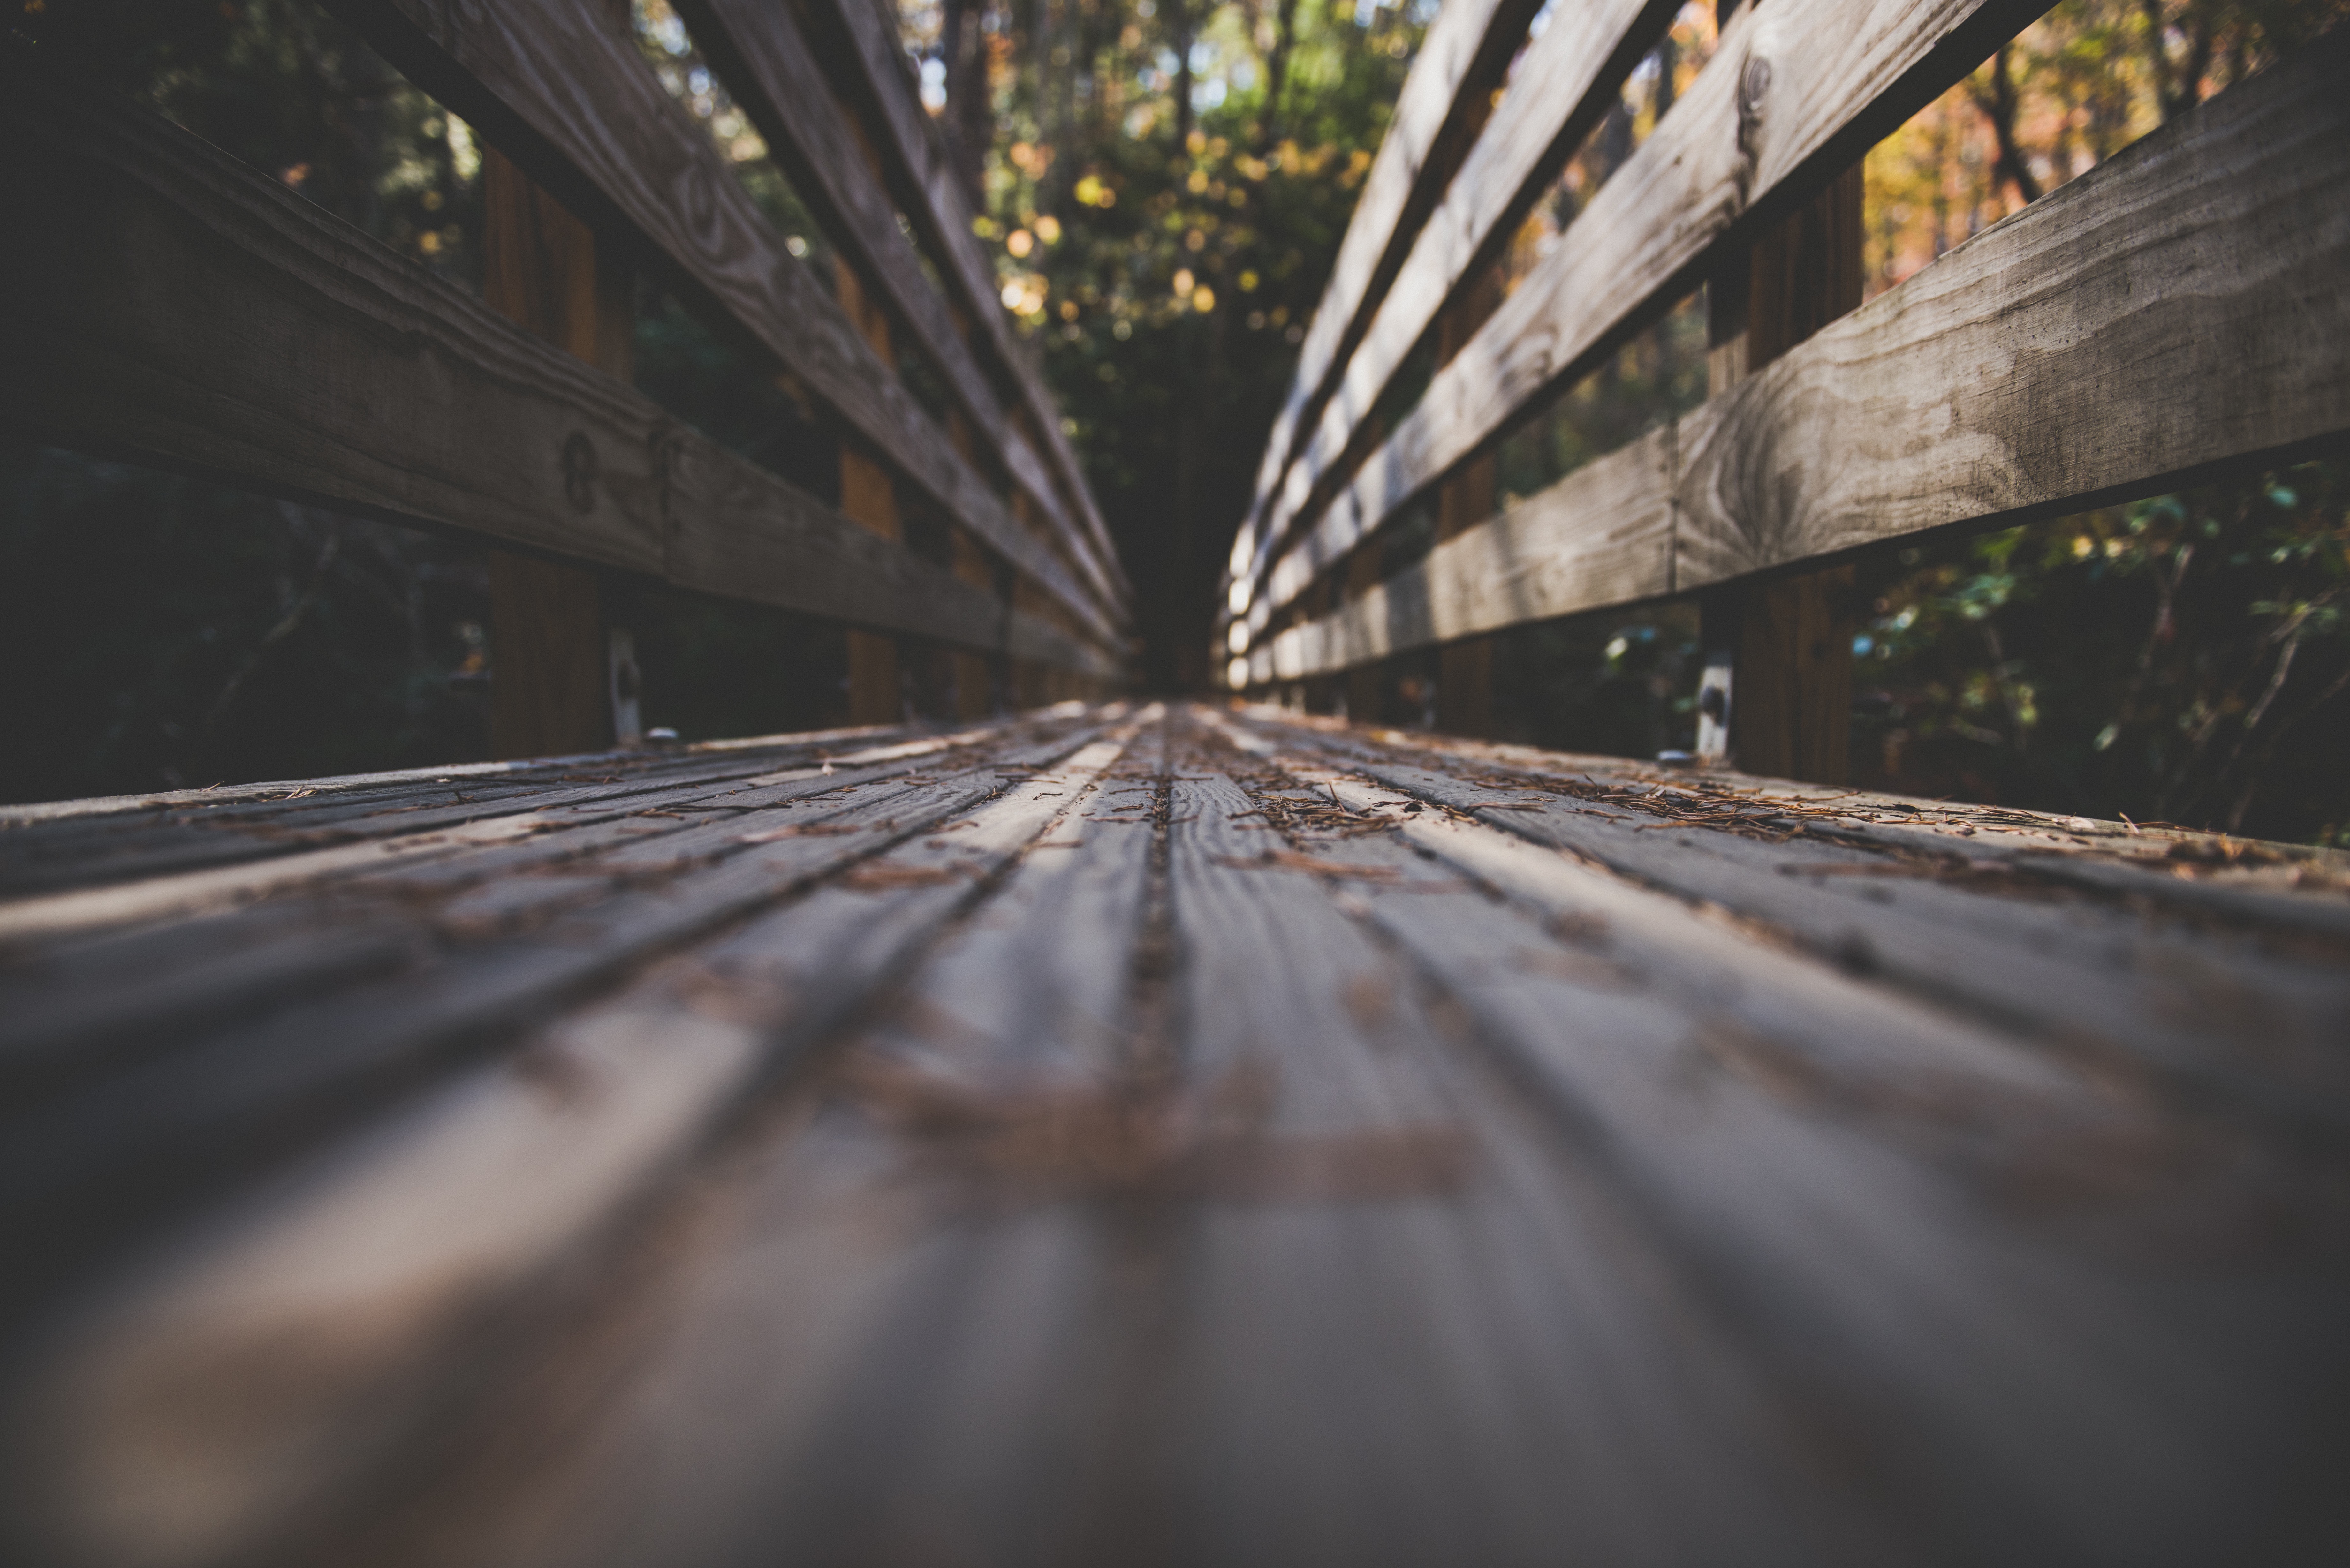
tree, light, wood, sunlight, tunnel, reflection, color, darkness, season, infrastructure, symmetry